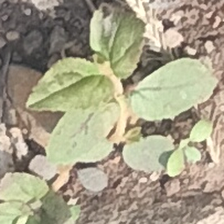
Weed species: Punarnava _(Boerhaavia diffusa)